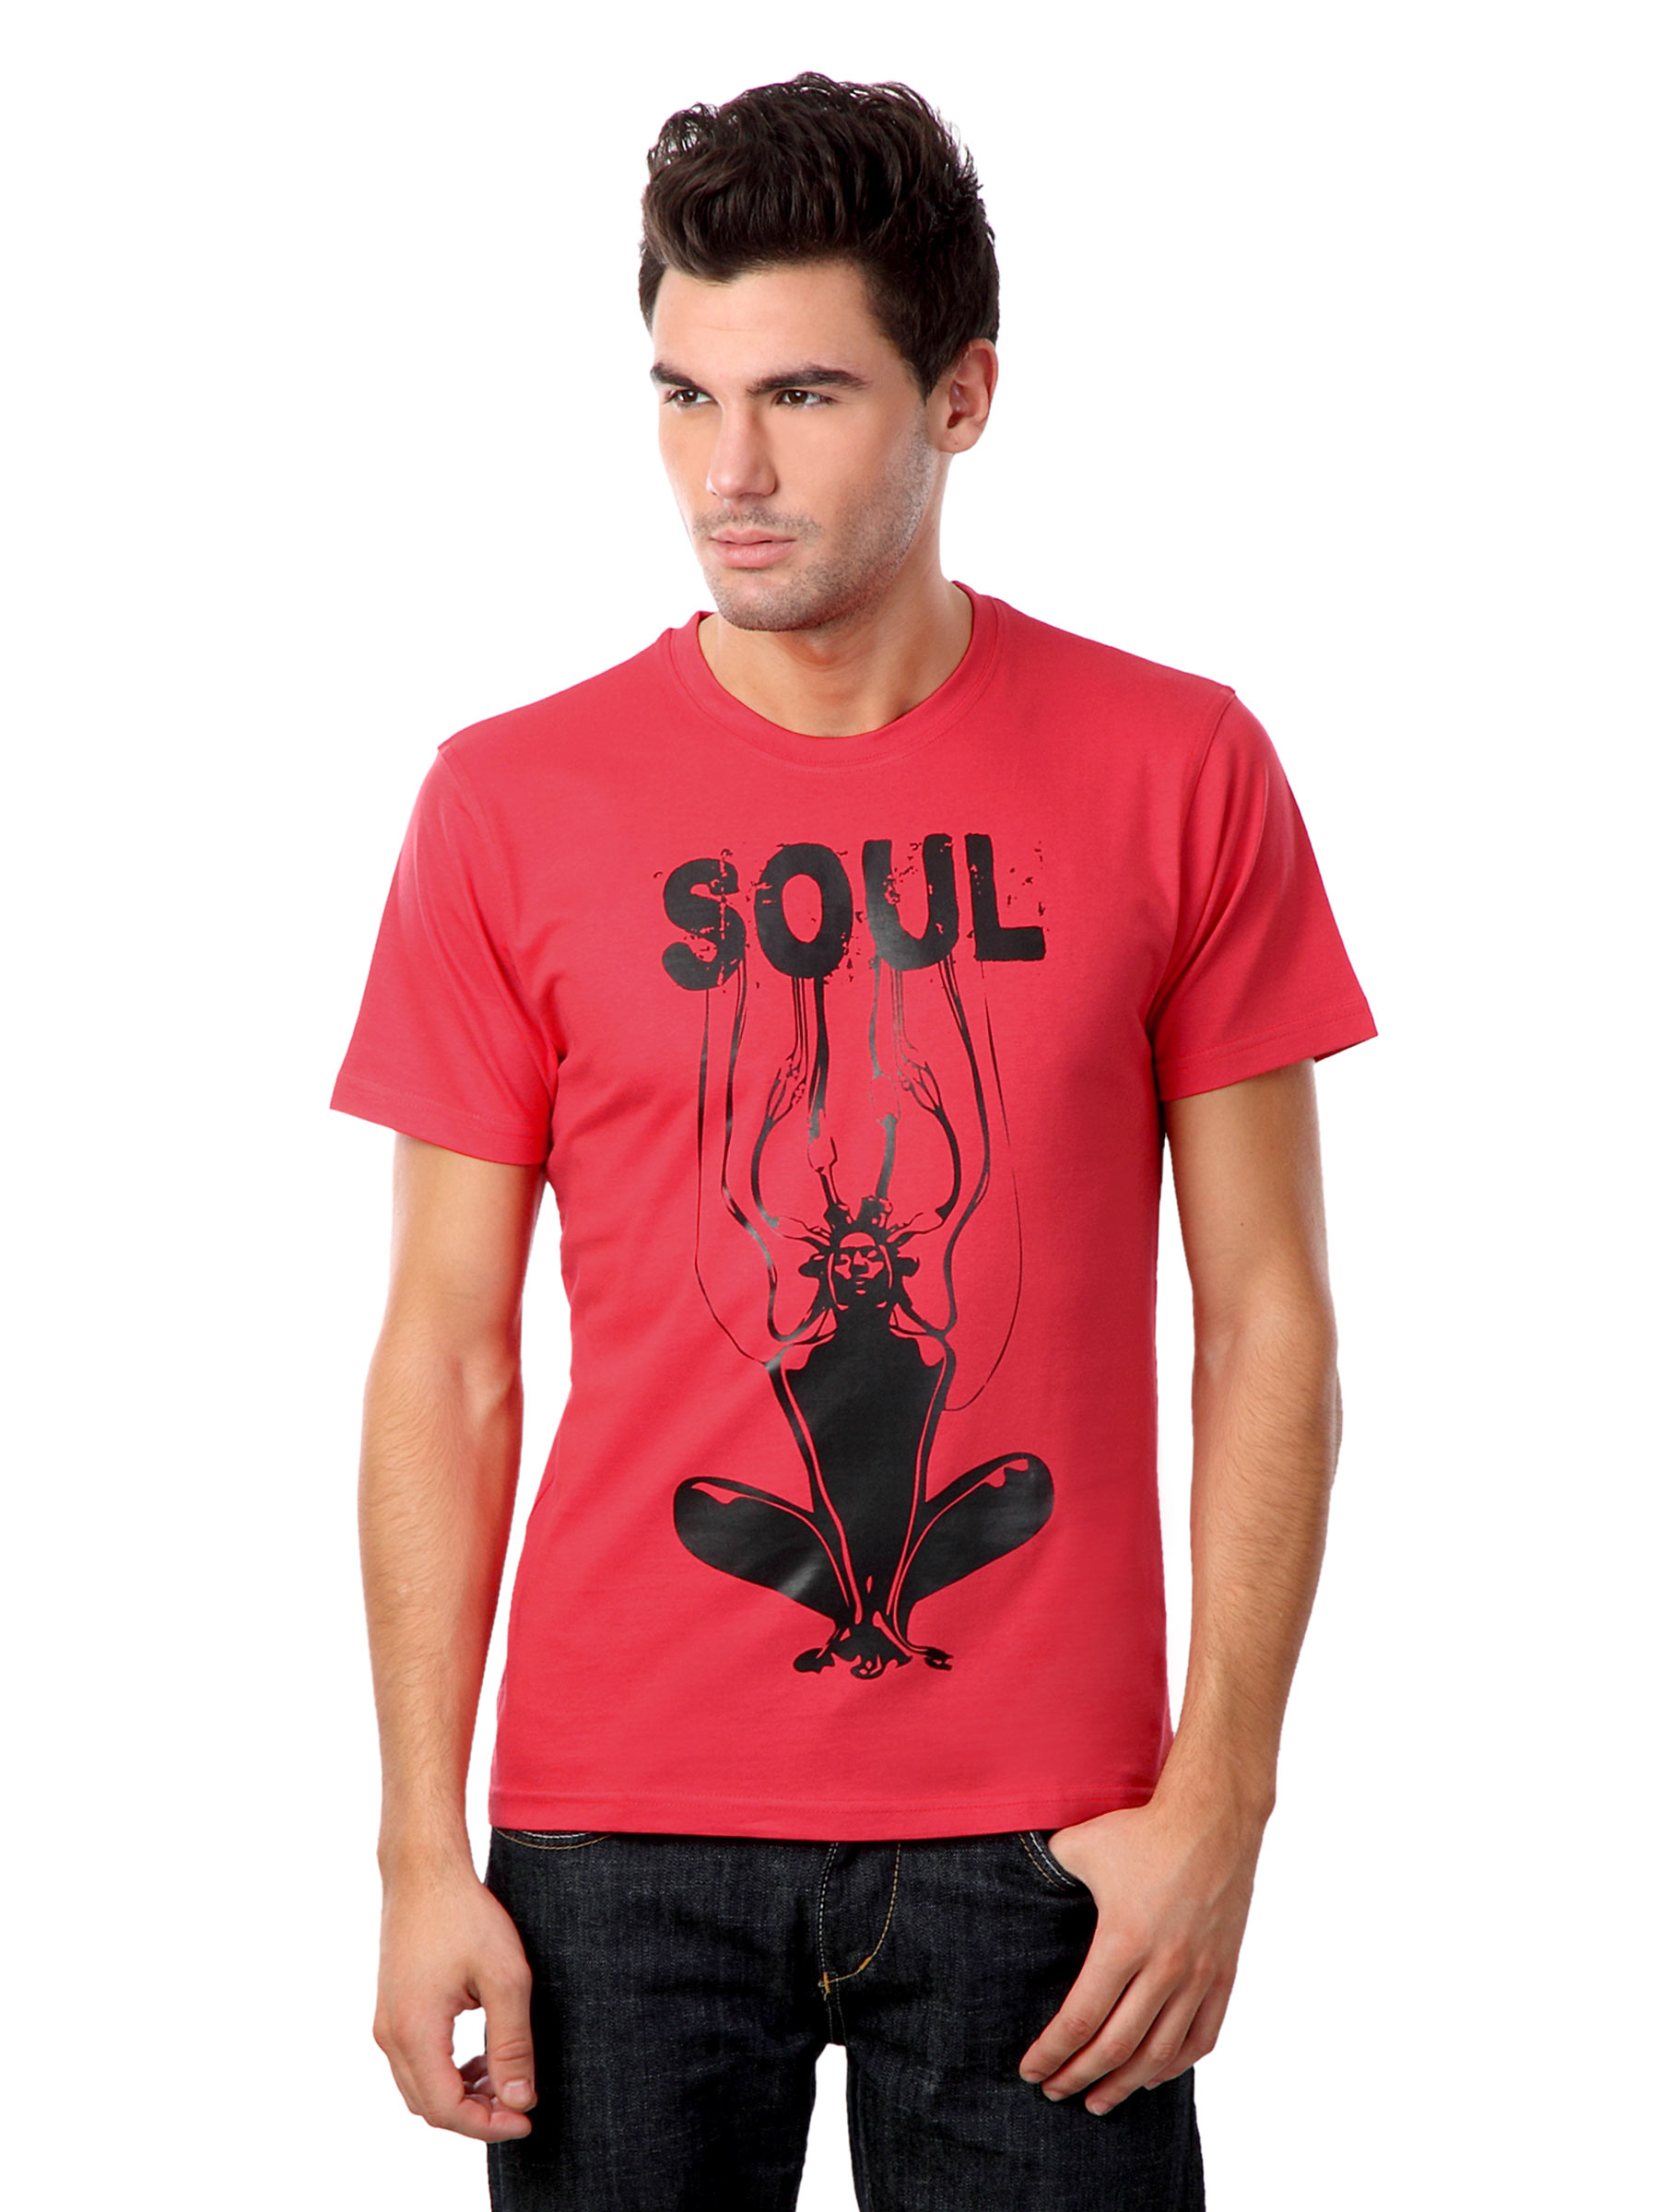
Myntra Men Red Soul T-shirt
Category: Apparel / Topwear / Tshirts
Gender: Men
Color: Red
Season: Summer 2012
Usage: Casual